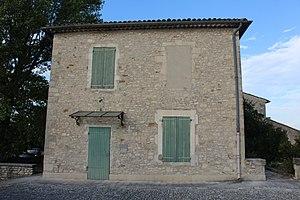
Mairie de Dauphin.
Dauphin est une commune française, située dans le département des Alpes-de-Haute-Provence en région Provence-Alpes-Côte d'Azur.